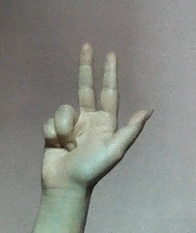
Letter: al